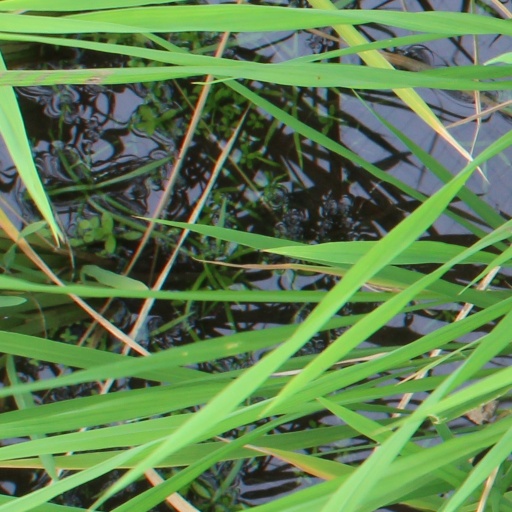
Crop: rice